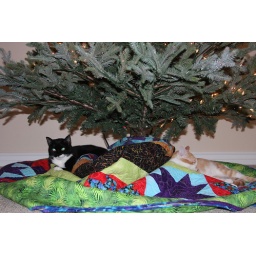
Christmas 2008. The cats Mittens and Chanler loved sleeping under the Christmas tree. But Chandler loved chewing on the lights. Grrr